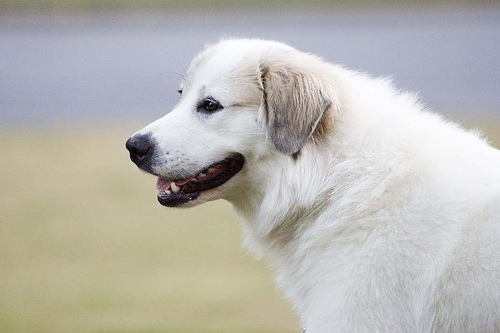
Animal: dog
Breed: great_pyrenees